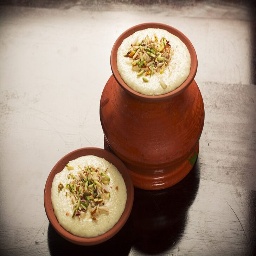
Label: sutlac